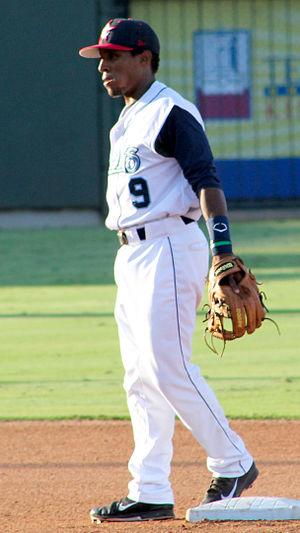
Anthony Allen Kemp est un joueur de deuxième but et de champ extérieur des Astros de Houston de la Ligue majeure de baseball.